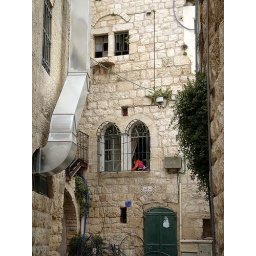
girl in window